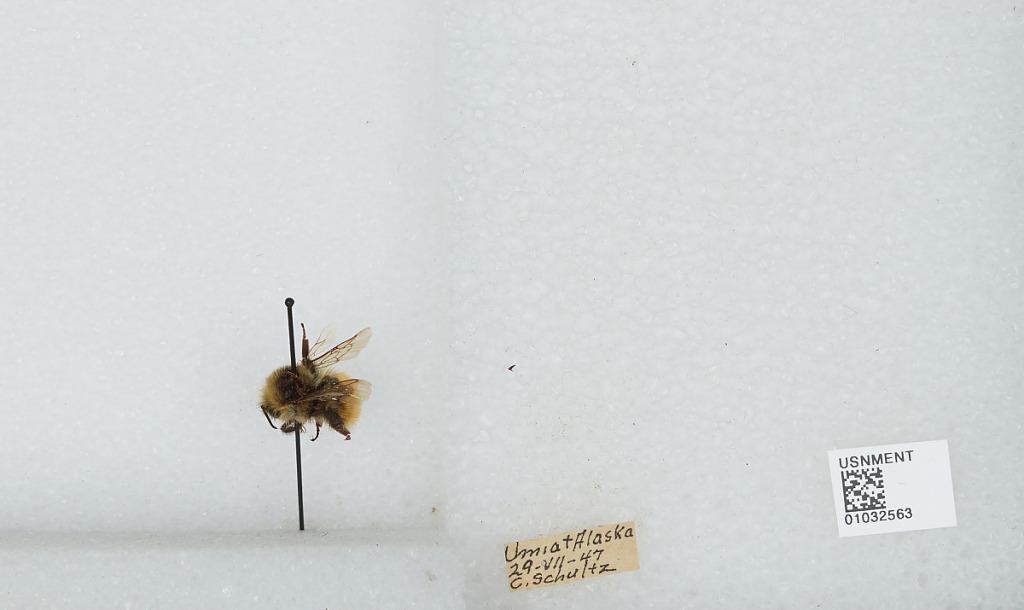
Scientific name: Bombus (Pyrobombus) sylvicola Kirby
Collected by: C. Schultz
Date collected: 1947-7-29
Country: United States
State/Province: Alaska
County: North Slope
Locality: Umiat
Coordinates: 69.3669, -152.144